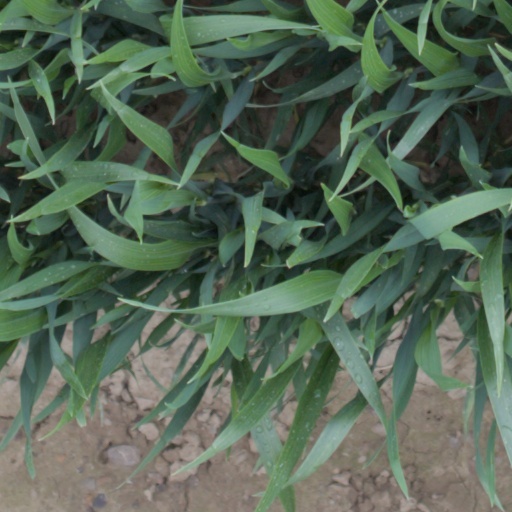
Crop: wheat